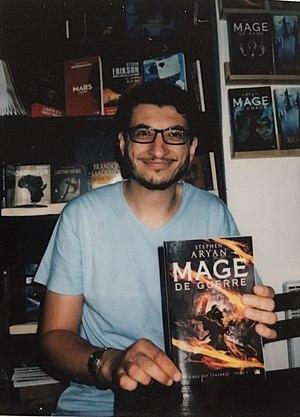
Photo de Stephen Aryan en dédicace à Paris dans la librairie La dimension fantastique le 28 mai 2018.
Stephen Aryan, né en mars 1977 en Angleterre, est un écrivain de fantasy, plus spécialement de dark fantasy britannique.